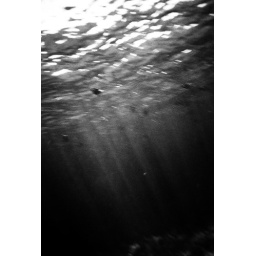
in the water column